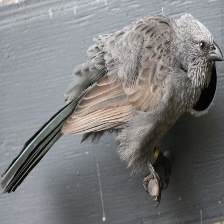
Species: APOSTLEBIRD
Scientific name: STRUTHIDEA CINEREA